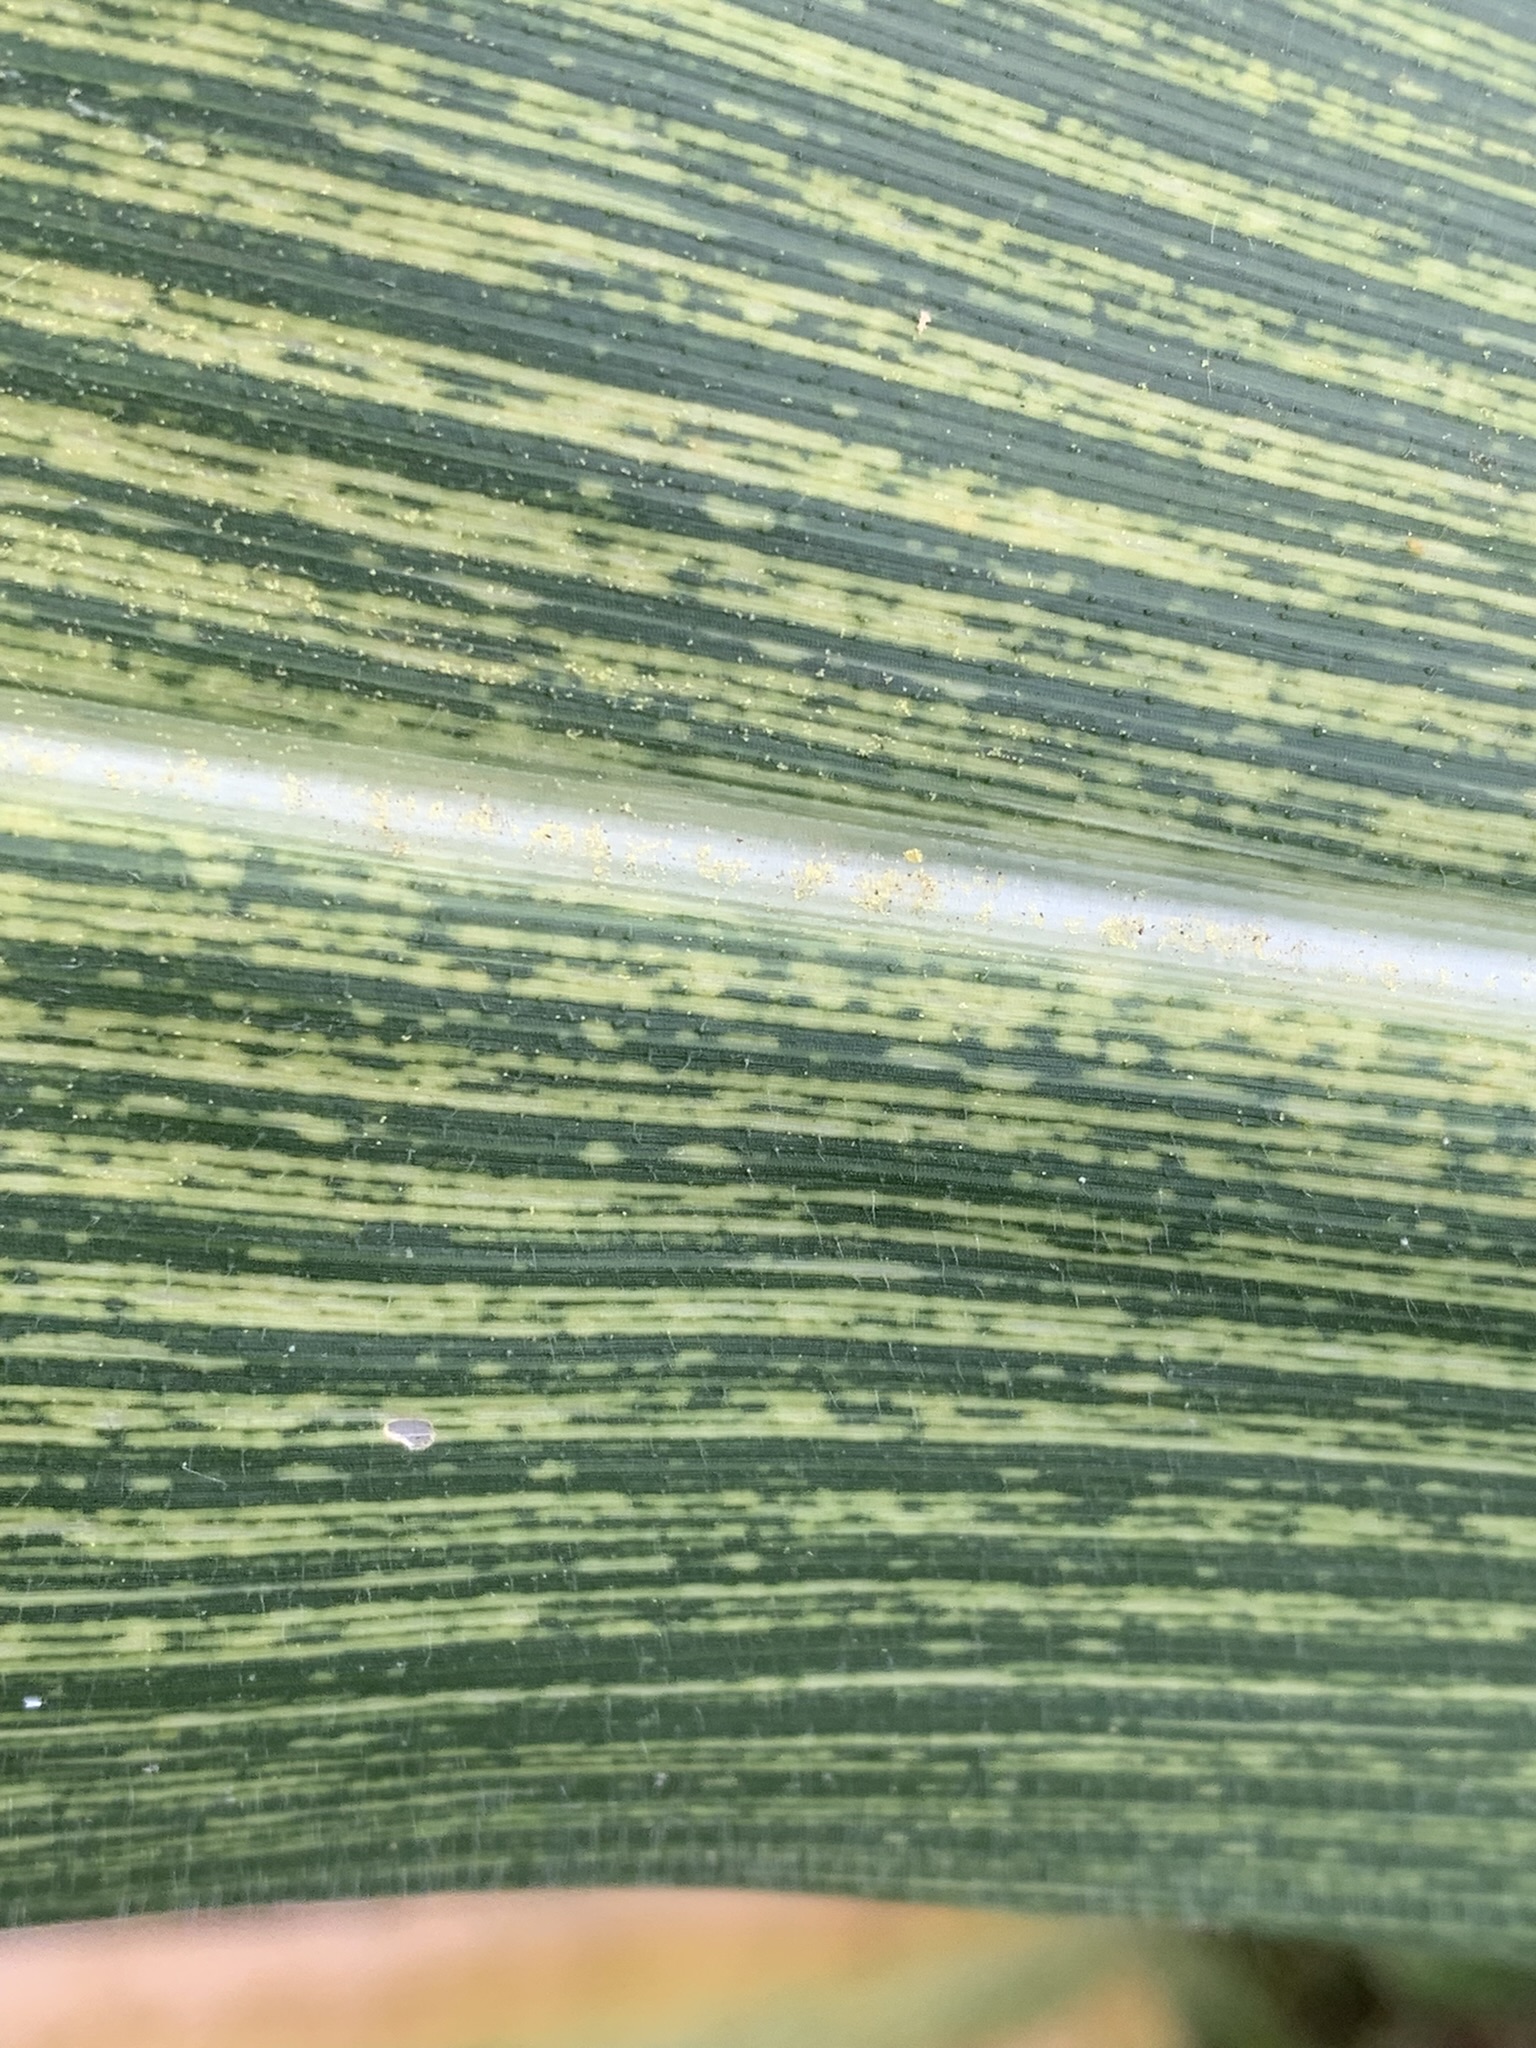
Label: MSV